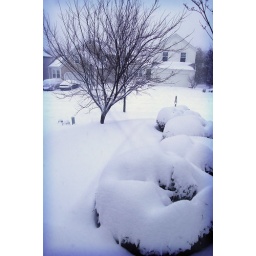
Looking out our front window of our house during our recent big snow storm. We got around 11&amp;quot; of snow.